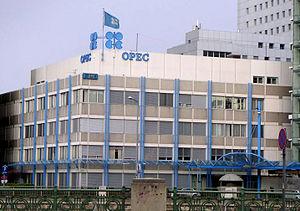
Siège de l'OPEP à Vienne (Autriche) Русский: Штаб-квартира ОПЕК. Svenska: OPEC:s högkvarter i Wien